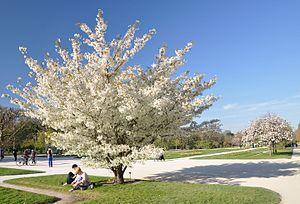
Cerisier d'Ōshima Prunus speciosa dans le Jardin des Plantes, 5e arrondissement de Paris.
Prunus speciosa est un arbuste de la famille des Rosaceae. C'est un cerisier à fleurs japonais natif de la Péninsule d'Izu et de l'île Izu Ōshima. Au Japon, il est appelé Cerisier d'Ōshima. Il est parfois nommé, notamment au Japon, Prunus lannesiana var. speciosa.